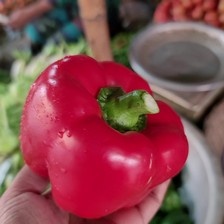
Label: capsicum